Yaroslavl

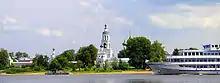
Many Orthodox shrines and monasteries lie along the banks of the Volga.

On the other bank of the Volga lies Zavolzhsky City District. This city district was Yaroslavl's quietest and most-rural area, but now it is one of the most dynamic parts of the city with expansive new buildings with big hypermarkets, such as "Globus" and "Real". Birch and evergreen forests separate the apartment blocks.